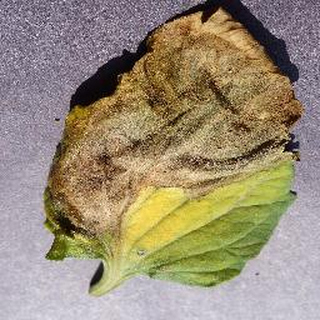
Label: tomato_late_blight